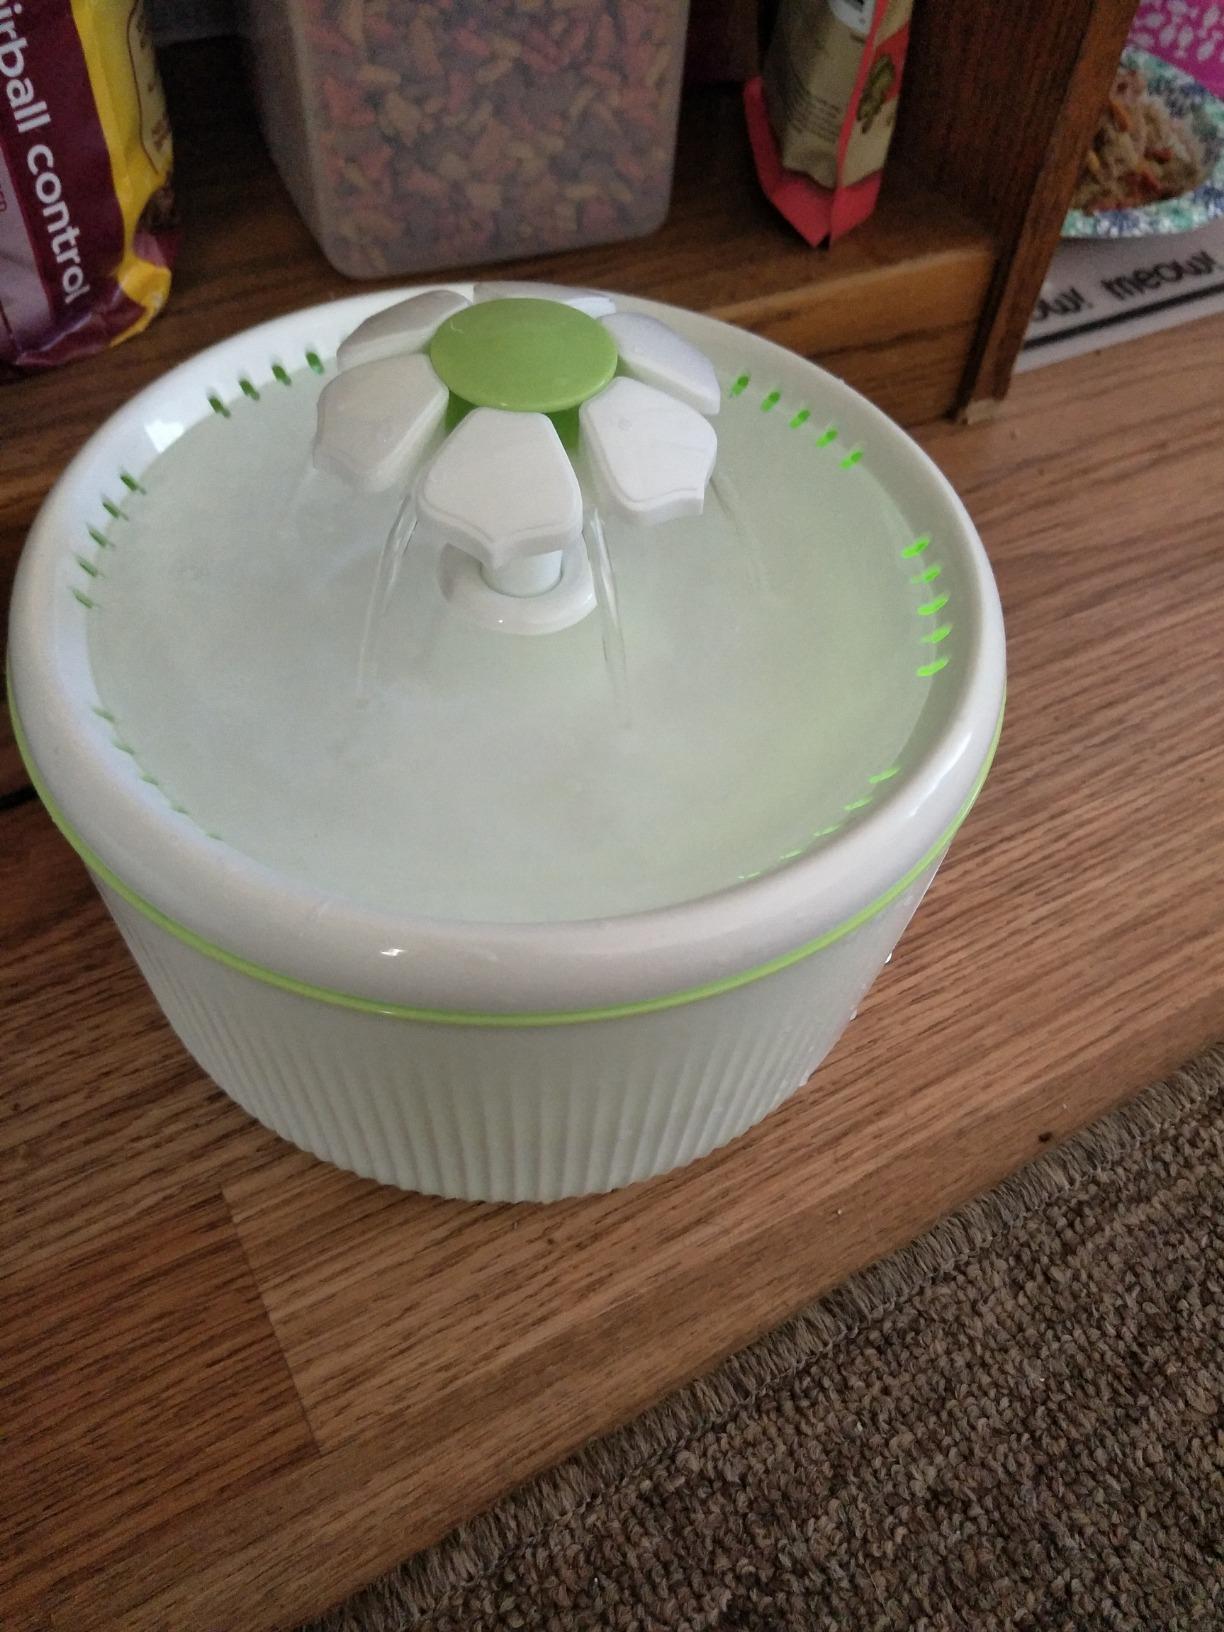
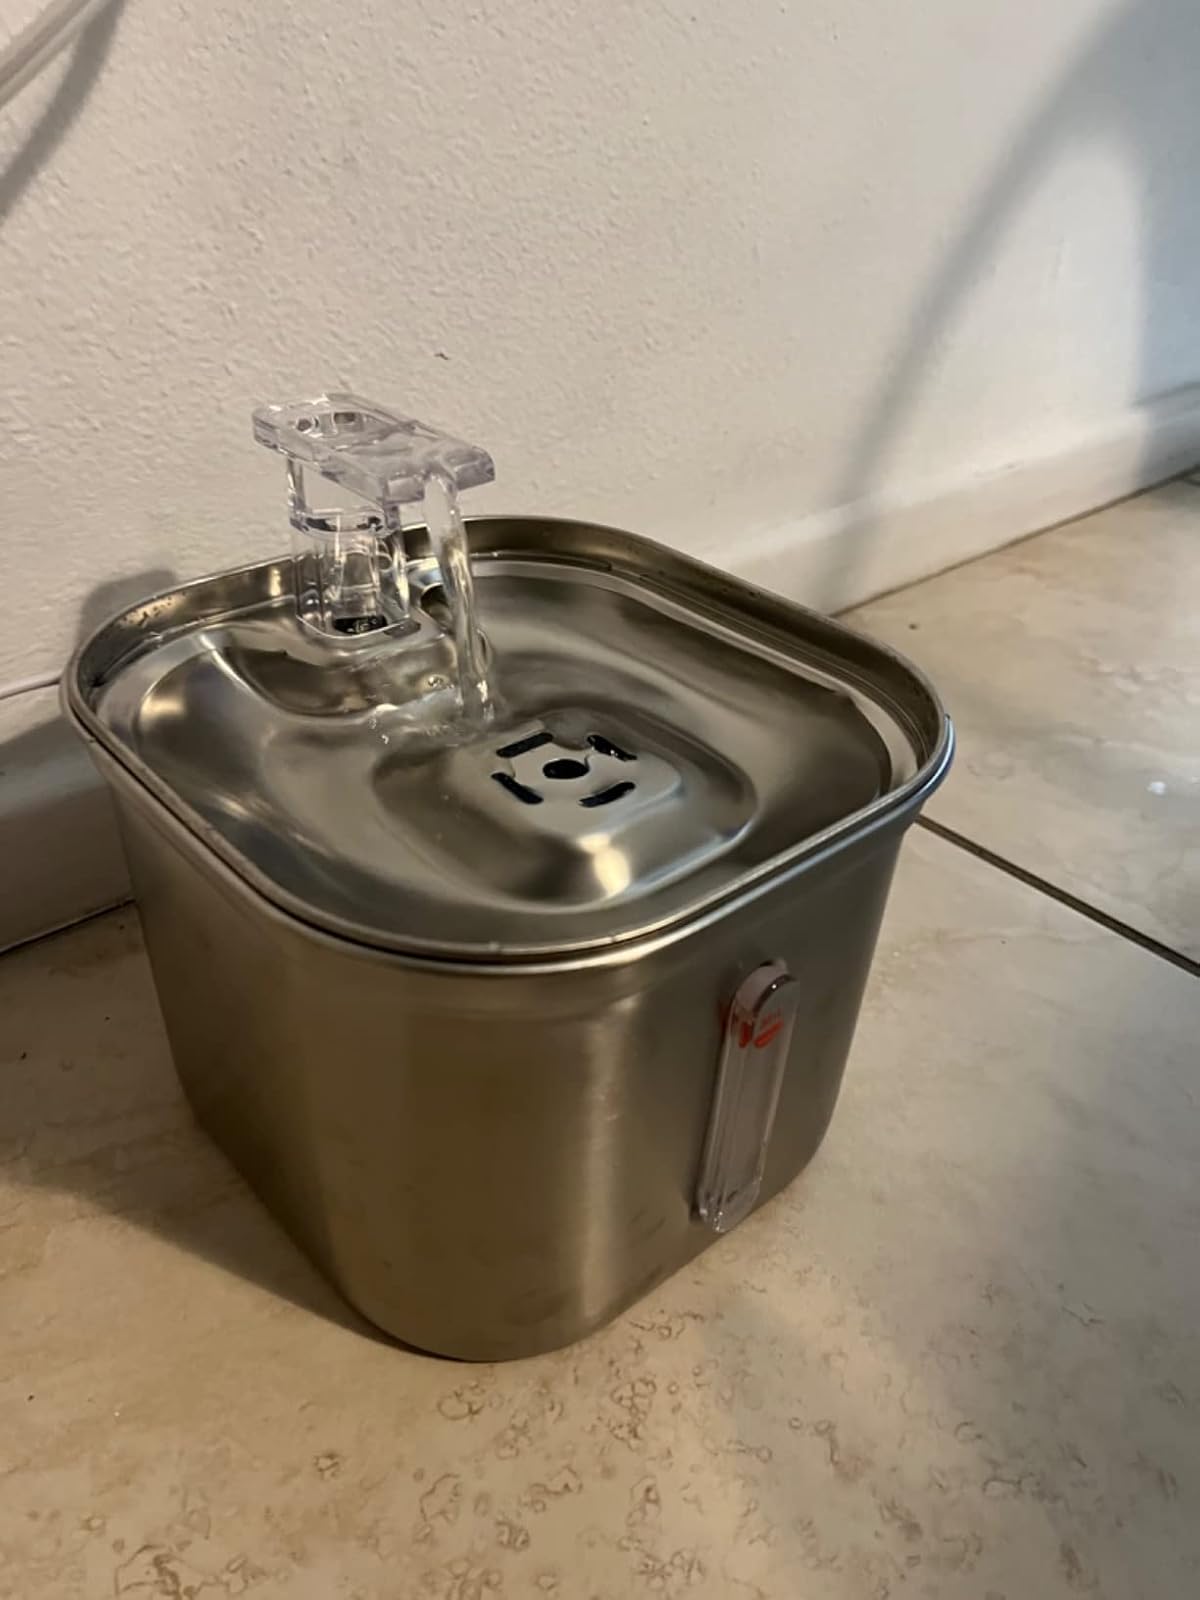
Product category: items_bowl
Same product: no